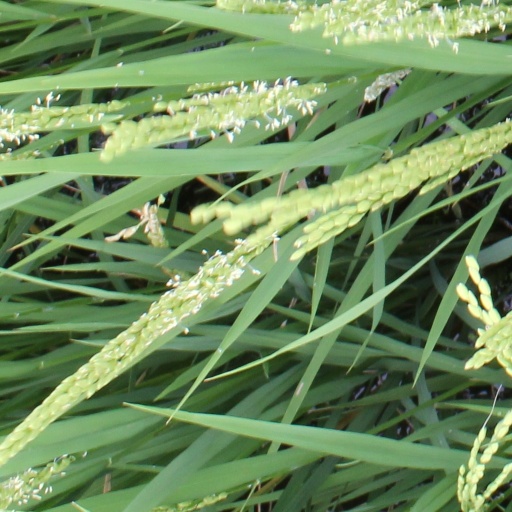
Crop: rice